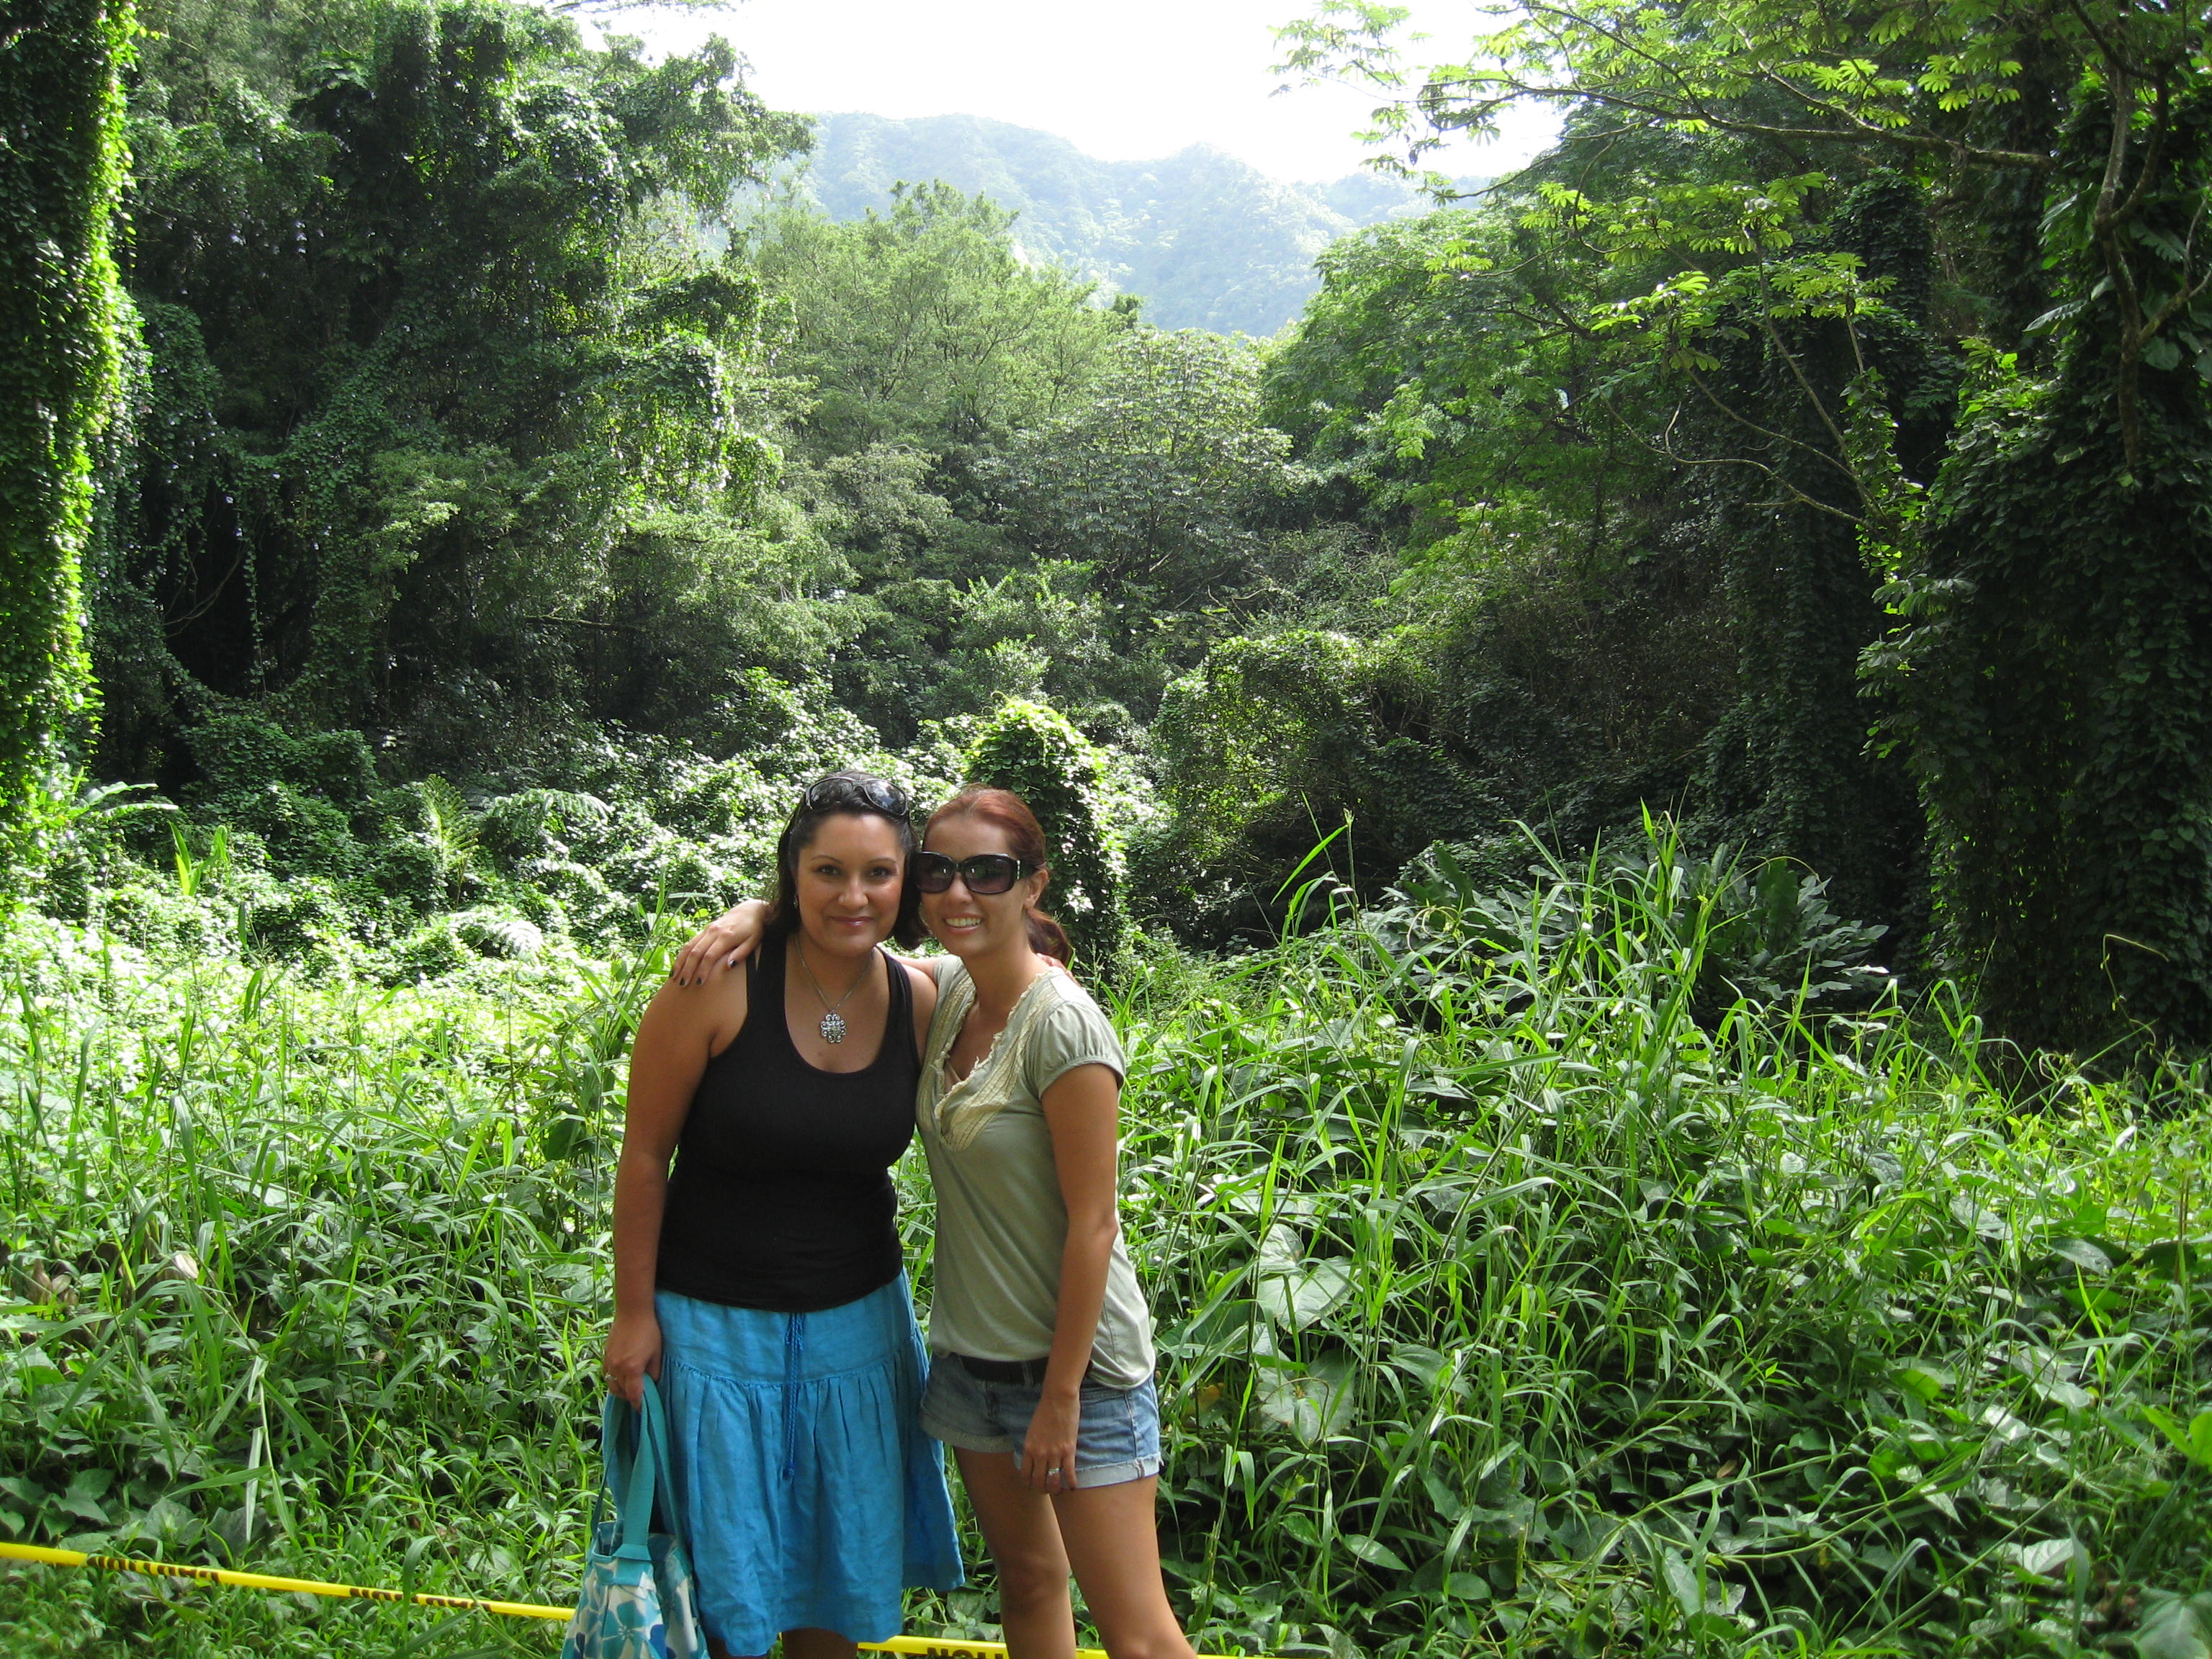
nature, forest, people, meadow, vacation, jungle, hawaii, creativecommons, rainforest, plantation, woodland, habitat, oahu, keating, arlett, joanna, hammond, natural environment